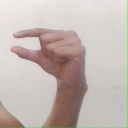
अक्षर: ग